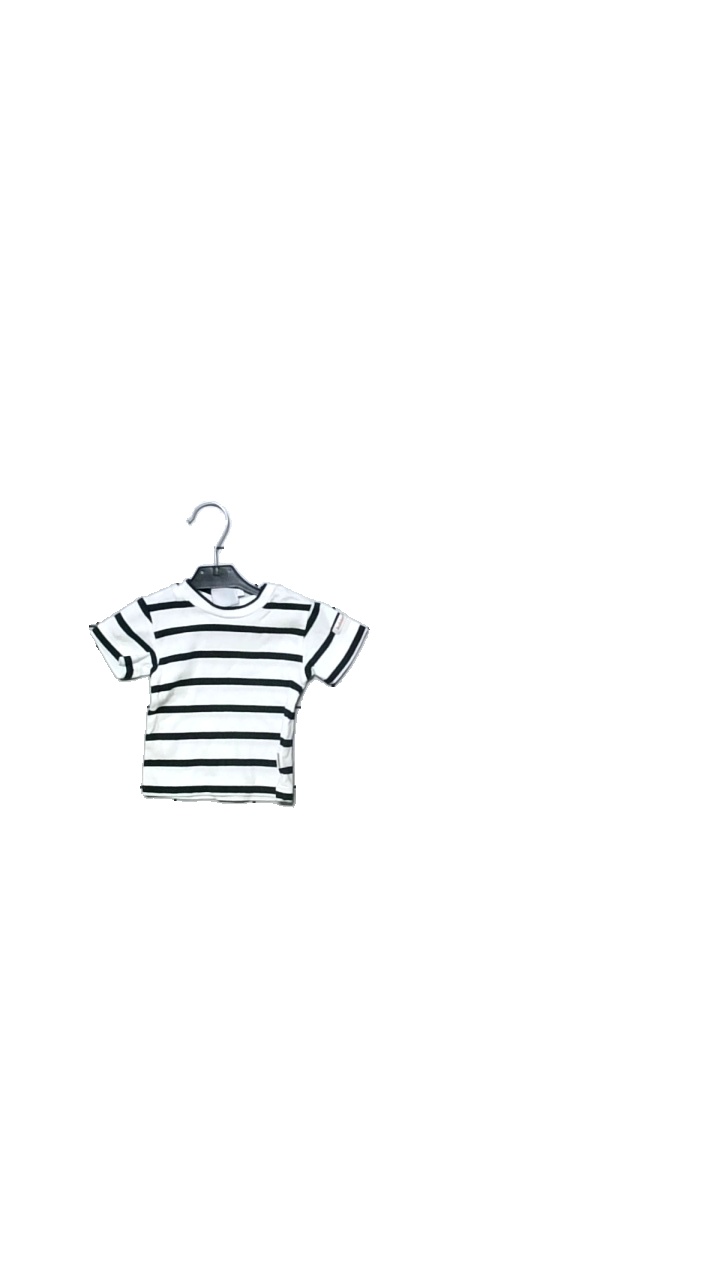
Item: Top (Children)
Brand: Kaskelott
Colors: White, Blue
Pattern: Striped
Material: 100% cotton
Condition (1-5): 4
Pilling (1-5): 4
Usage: Reuse
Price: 50-100